James W. Wadsworth Jr.

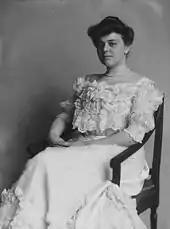
Photograph of "Miss Alice Hay", taken between 1890 and 1920 by Frances Benjamin Johnston. Alice, Wadsworth's wife, served as president of NAOWS

Wadsworth was married to Alice Evelyn Hay (1880–1960). She was the daughter of former United States Secretary of State John Hay under President Theodore Roosevelt. Through her sister Helen Hay Whitney, she was the aunt of John Hay Whitney, the U.S. Ambassador to the United Kingdom. Alice, who opposed women's suffrage, served as president of the National Association Opposed to Women Suffrage, which Wadsworth also opposed. Together, they were the parents of: